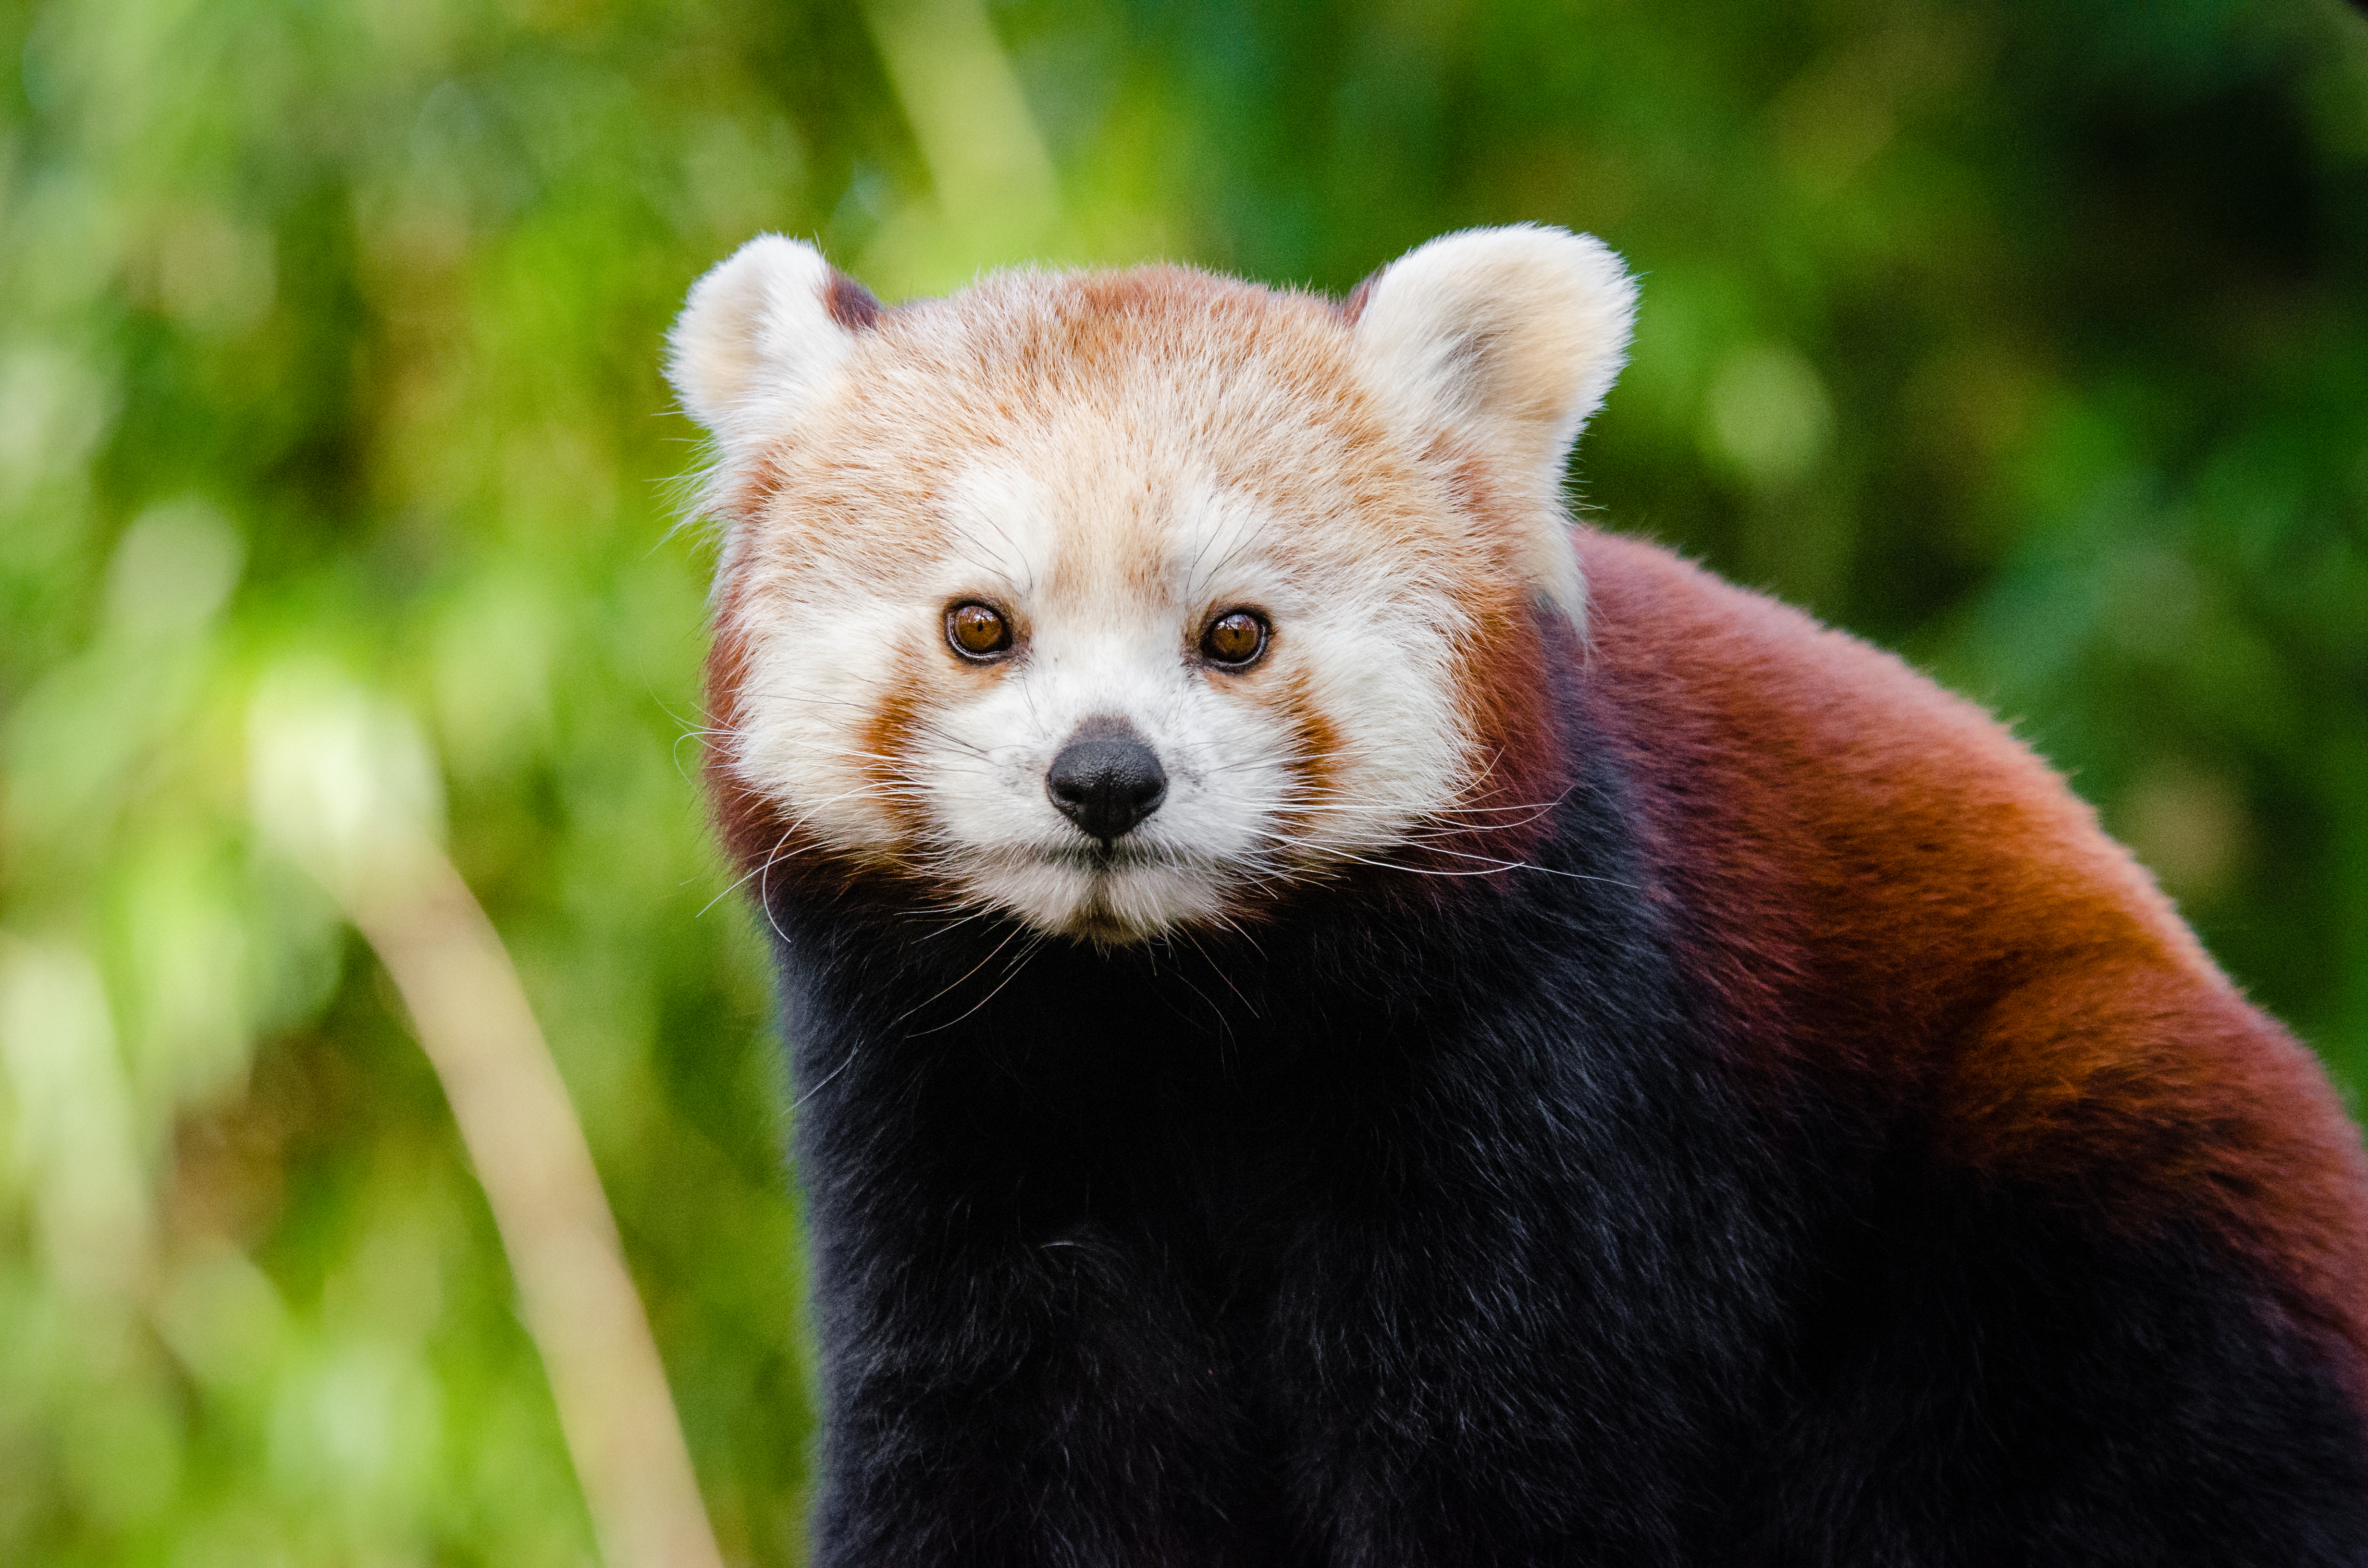
tree, nature, bokeh, blur, field, vintage, sweet, feet, animal, cute, female, wildlife, zoo, fur, orange, young, spring, green, high, red, foot, mammal, nikon, fauna, red panda, panda, 2015, face, nose, whiskers, paw, tail, animals, ears, endangered, vertebrate, germany, deutschland, frhling, natur, paws, tier, depth, iso, ss, depthoffield, fell, grn, gesicht, baum, adorable, bamboo, d7000, roter, kleiner, niedlich, sues, suess, species, bedrohte, tierart, tierpark, weiblich, jungtier, jung, ohren, schwanz, nase, bedroht, ailurus, fulgens, mozilla, firefox, wochenende, weekend, carnivoran, dog breed group, polecat